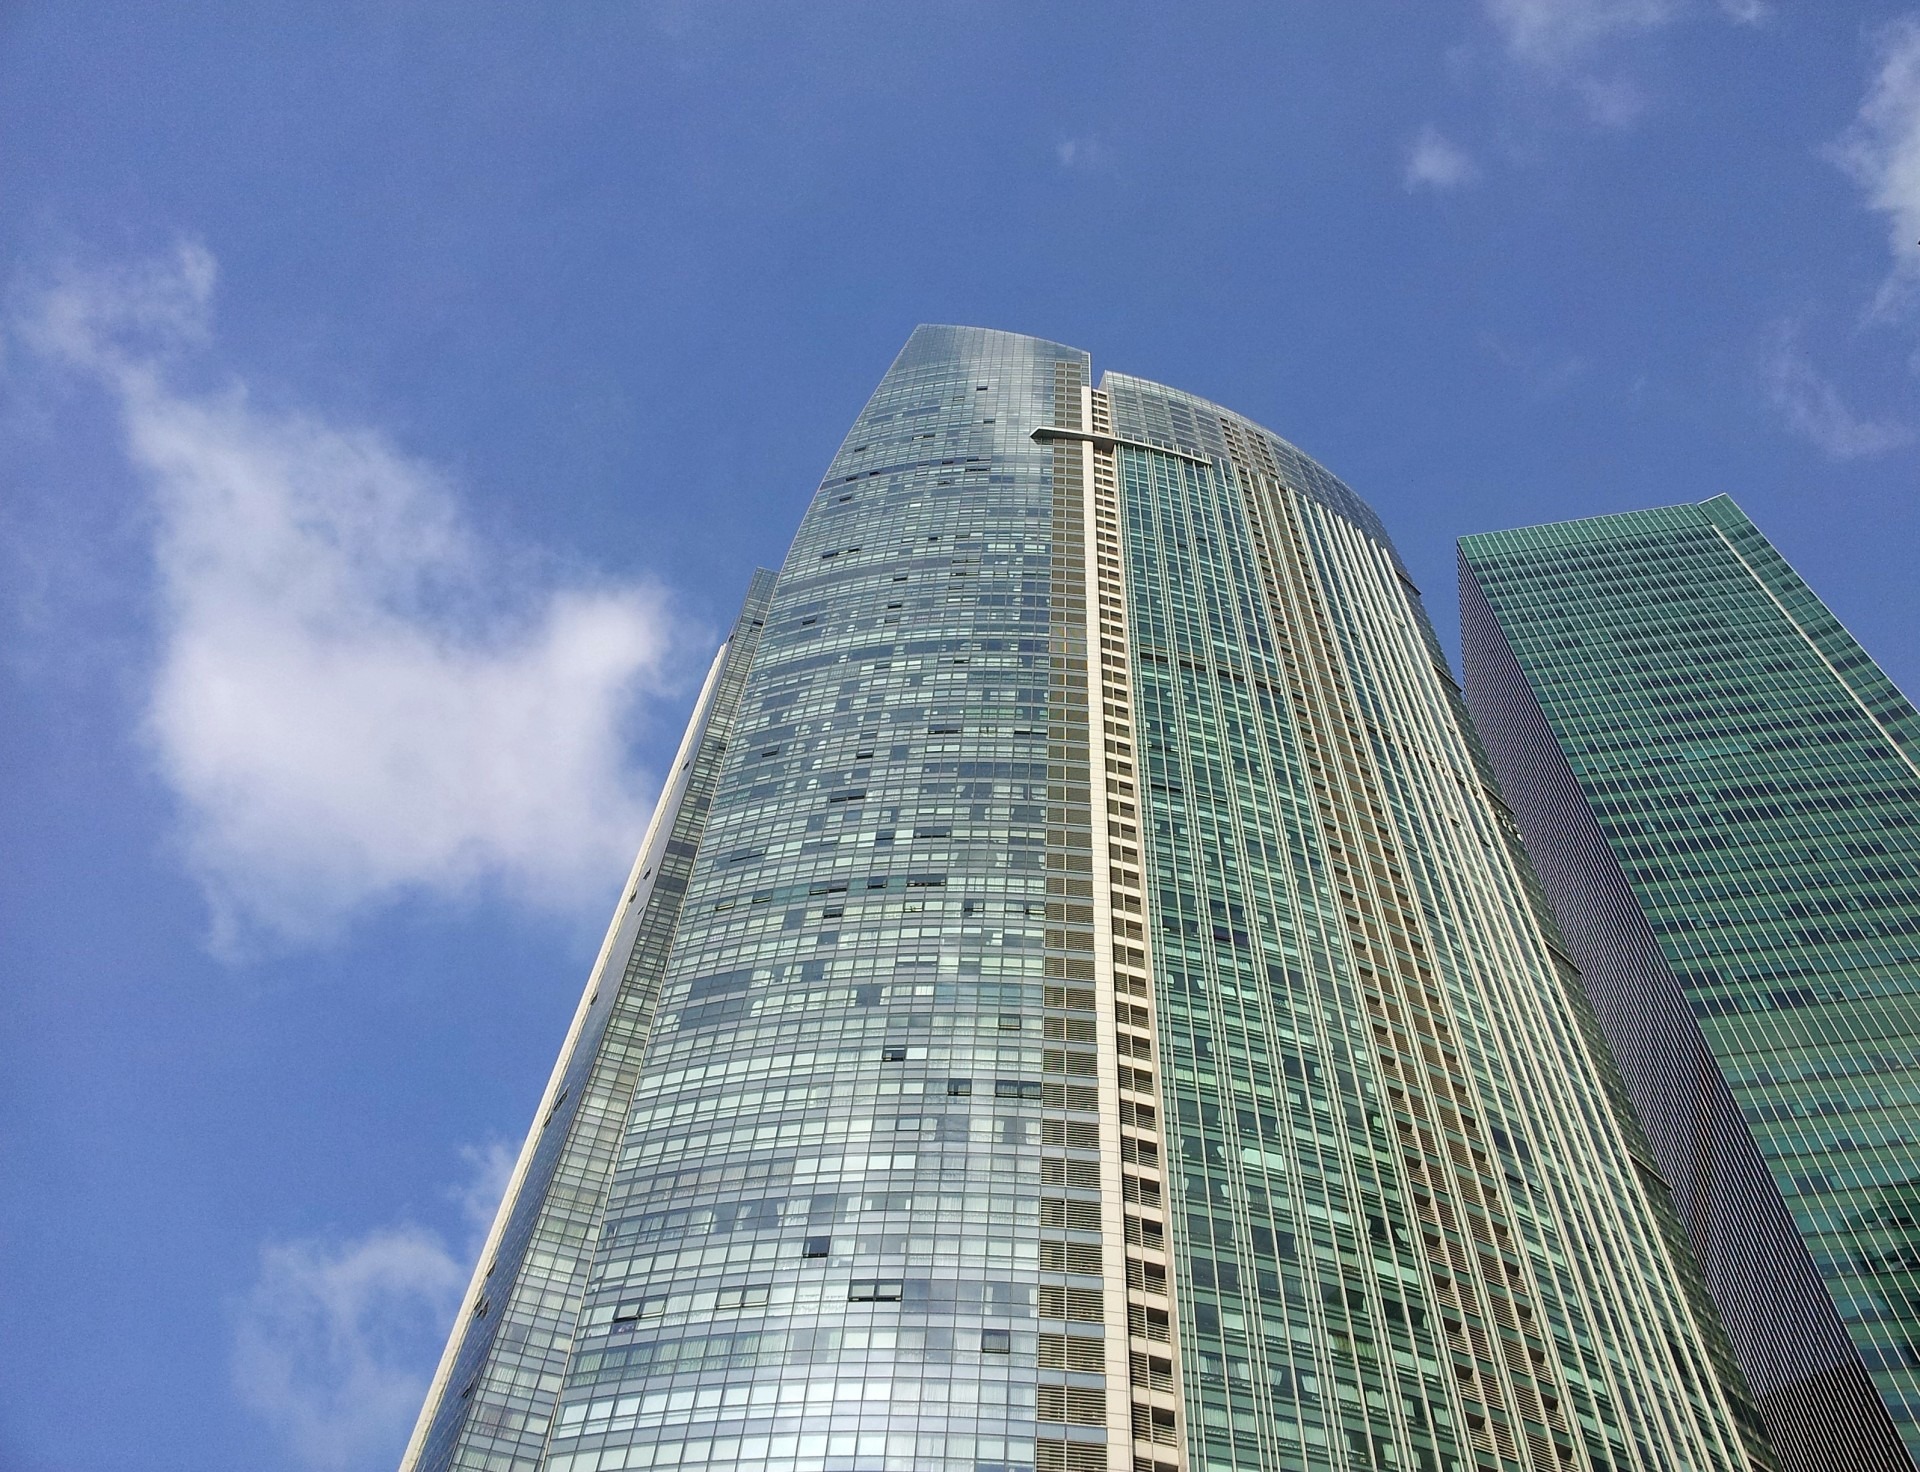
architecture, skyline, building, skyscraper, urban, cityscape, downtown, tower, scenic, scenery, landmark, facade, metropolitan, tower block, high rise, skyscape, singapore, metropolis, condominium, urban area, metropolitan area, building windows